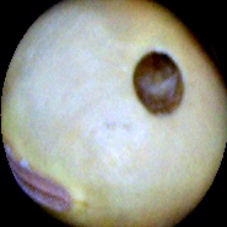
Label: Broken